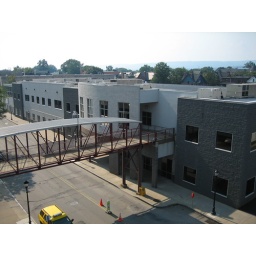
The &amp;quot;University Center on Main&amp;quot; - a recreacation, athletic center, and office building in the former &amp;quot;Call Center&amp;quot; location.